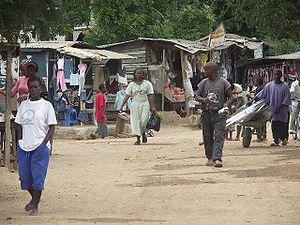
Buduburam est un camp de réfugiés qui se situe à 44 kilomètres à l'ouest d'Accra, la capitale du Ghana. Le camp était établi grâce à l’assistance du Haut Commissariat des Nations Unies pour les réfugiés